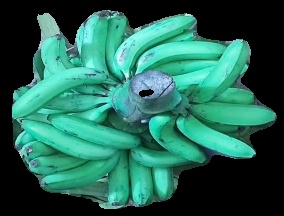
Variety: pachbale
Grade: grade3